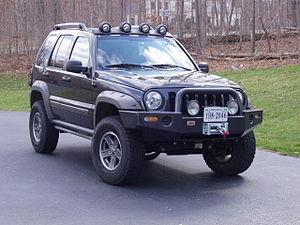
Le terme populaire automobile désigne un véhicule à roues, motorisé et destiné au transport terrestre de quelques personnes et de leurs bagages. L'abréviation populaire « voiture » est assez courante, bien que ce terme désigne de nombreux types de véhicules qui ne sont pas tous motorisés.
Un pare-buffle est une protection faite en tubes d'acier, d'aluminium, ou encore en matériaux composites, reliée au châssis d'une automobile ou d'un camion, et passant devant le pare-chocs avant et la calandre. Cet élément sert à la base à protéger le véhicule, notamment le radiateur, et ses occupants d'un choc contre un animal sauvage de grande taille.
Les critiques des SUV et 4×4, sont celles émises à l'égard des sport utility vehicles et des véhicules tout-terrain, « light truck », « light-duty trucks », pick-ups et « 4 × 4 » urbains, et de leur utilisation.
Le détective est un enquêteur de droit privé, c'est-à-dire une personne ayant un statut de droit privé, qui effectue, à titre professionnel, des recherches, des investigations et des filatures. Cette qualité d'enquêteur de droit privé est d'ailleurs partagée avec diverses autres professions qui n'ont aucun rapport avec les enquêteurs privés, notamment dans le cadre de procédures administratives, civiles, pénales, sociales.